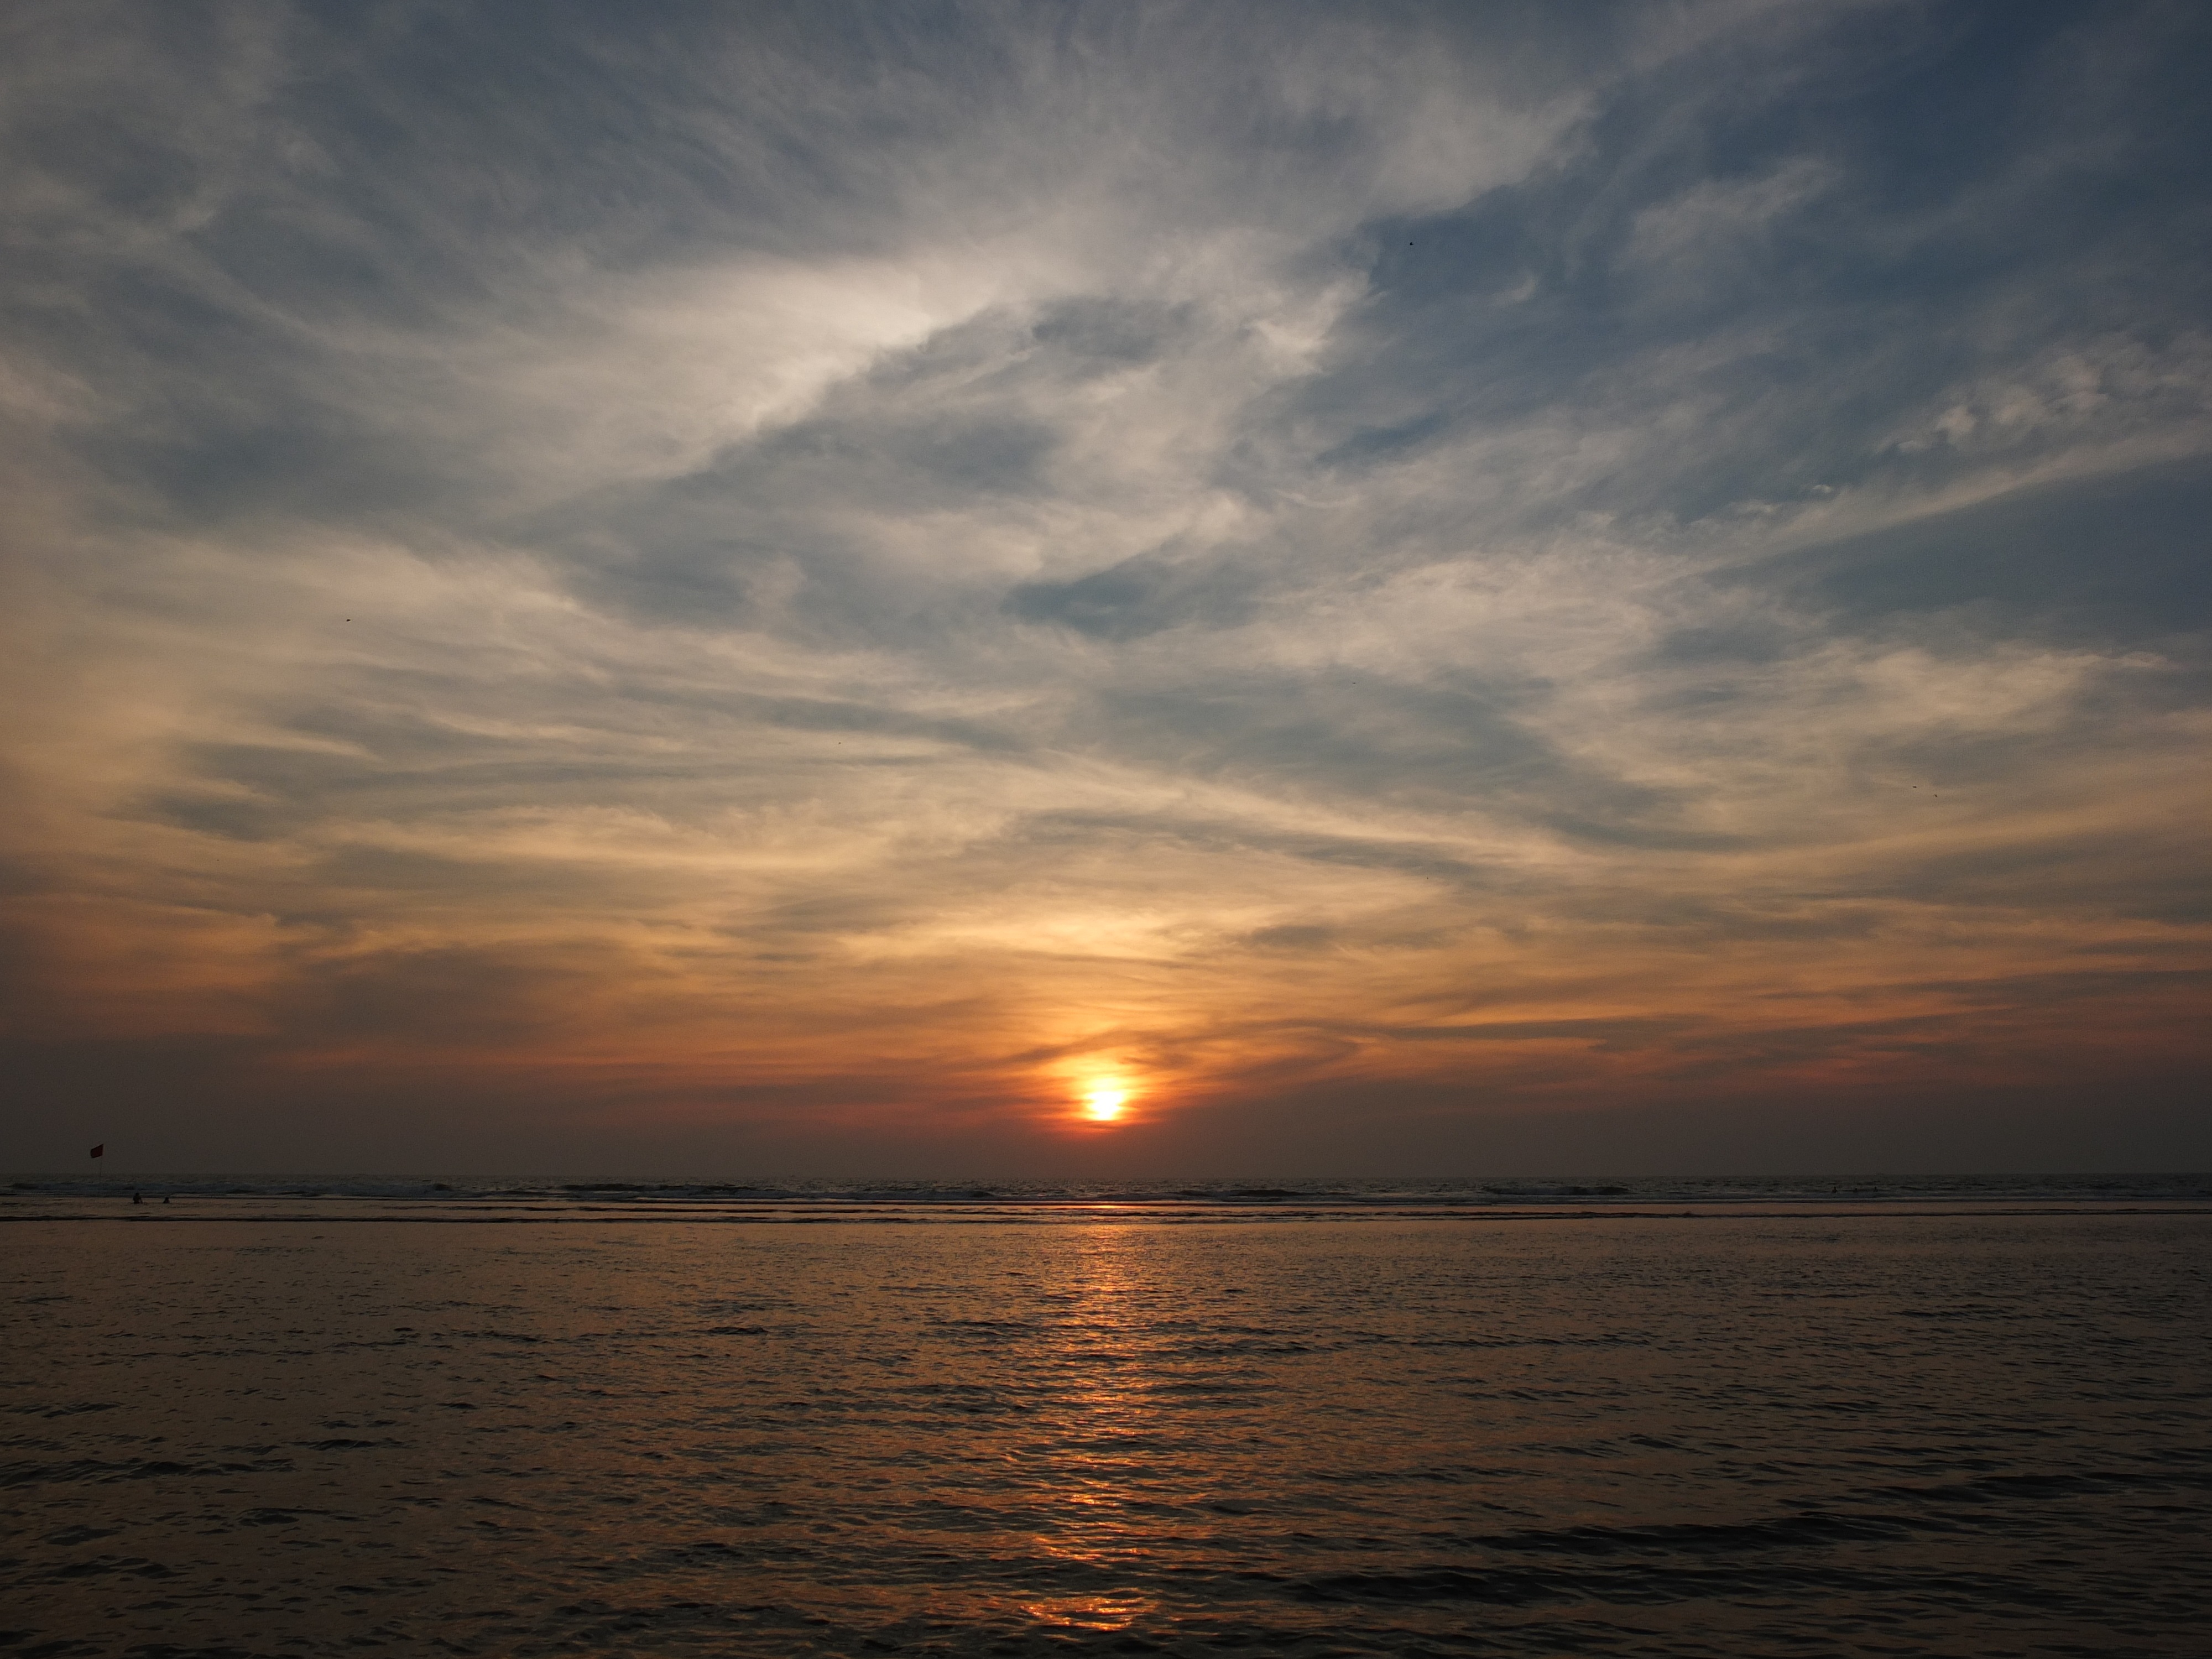
beach, landscape, sea, coast, water, nature, ocean, horizon, cloud, sky, sun, sunrise, sunset, sunlight, morning, shore, wave, dawn, dusk, evening, tranquil, seascape, peace, holiday, calm, asia, body of water, outdoors, clouds, tropic, india, goa, nobody, afterglow, wind wave